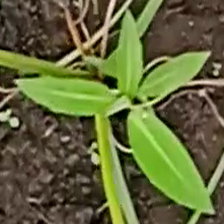
Weed species: Moti_dudhi(Euphorbia_geneculata_L)